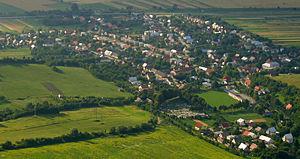
Plevník - Drienové est un village de Slovaquie situé dans la région de Trenčín.